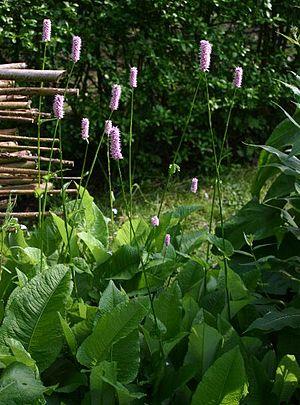
Le Massif du Vercors propose une très riche variété de fleurs avec plus de 1800 espèces végétales.
La renouée bistorte est une plante herbacée vivace de la famille des Polygonacées.